1891–92 Small Heath F.C. season

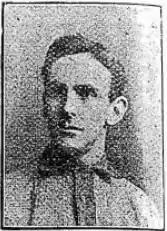
Head and shoulders of a young, clean-shaven man with dark hair parted on the left of centre. He is looking to his right, and is wearing a light-coloured sports shirt with dark collar and trim.

Morris returned at home to Grimsby Town, a 3–0 win in which Wheldon scored in his fifth consecutive Alliance match. He scored his tenth goal in six Alliance matches the next week, away to Walsall Town Swifts, a match in which Walsall had the better of the first half but were outplayed in the second as Heath won 4–3. The result left the club still able to secure second place. A large holiday crowd at Plumstead saw Royal Arsenal have the better of a Good Friday friendly but lose to a second-half goal scored by Billy Walton. On Saturday, Heath played Nottingham Forest in an eventful game. Sloppy defending by Bayley and Hollis allowed Forest's Oscroft to open the scoring, but after half an hour he was "badly hurt" when charged by Jenkyns "in an unnecessarily severe manner". Their second goal was allowed despite apparently passing over rather than under the crossbar, clearly illustrating the value of goal nets, which were not yet required even at top level. Thereafter Forest defended their lead, which would confirm them as Alliance champions, and towards the end of the game, the "marked preference shown by several of the players for their opponents instead of the ball caus[ed] the play to degenerate from the high standard which marked the early stages". A 2–0 win at Crewe Alexandra gave Small Heath a third-place finish and took Wheldon's total for the season to 21 goals in 22 Alliance matches.